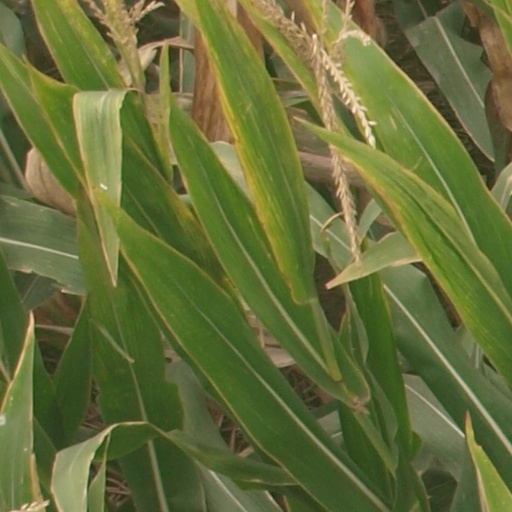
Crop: maize; corn